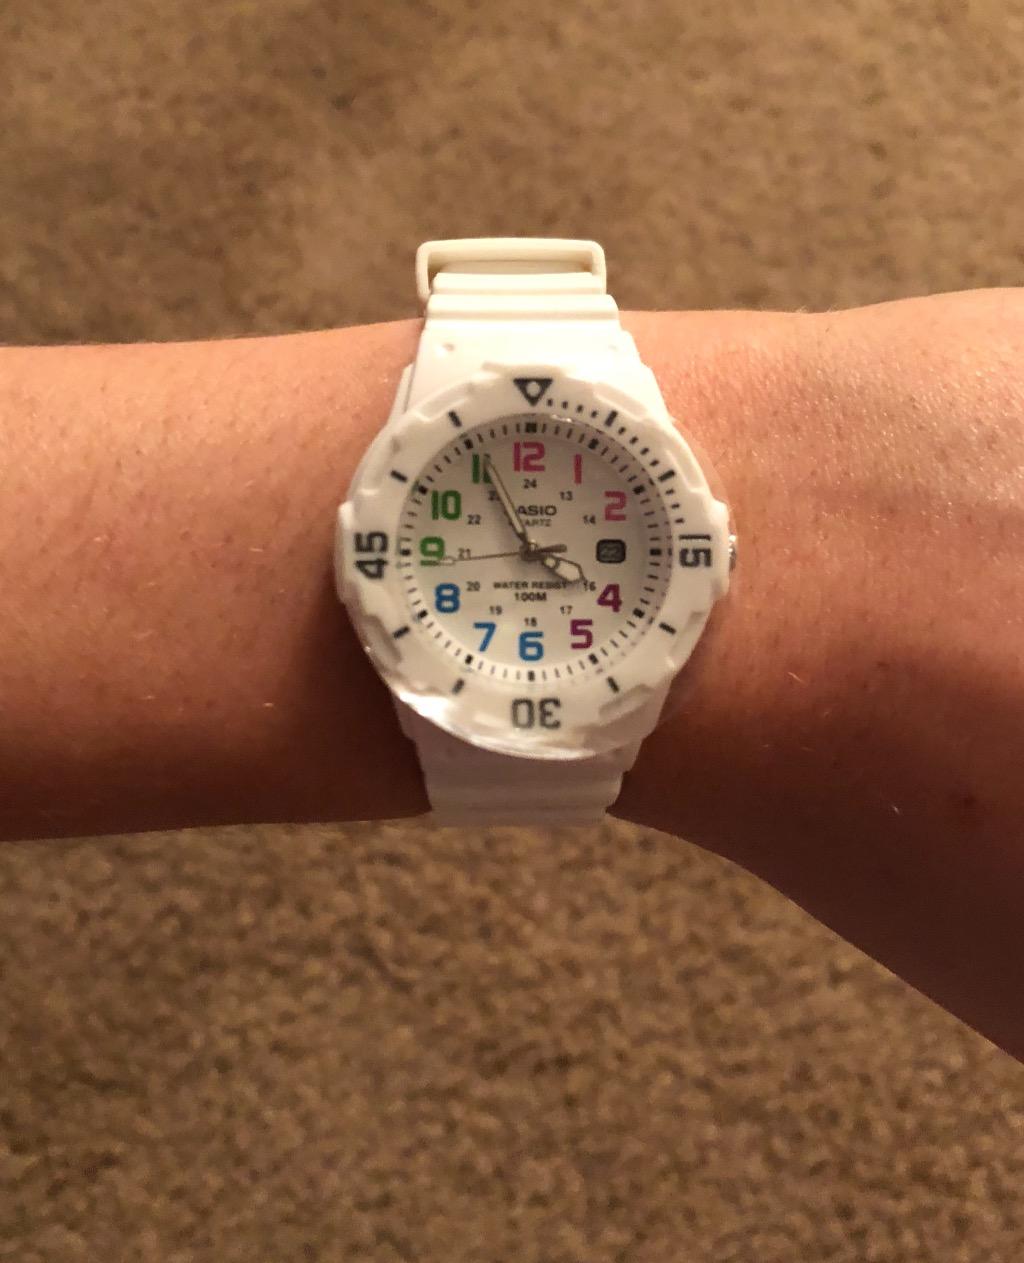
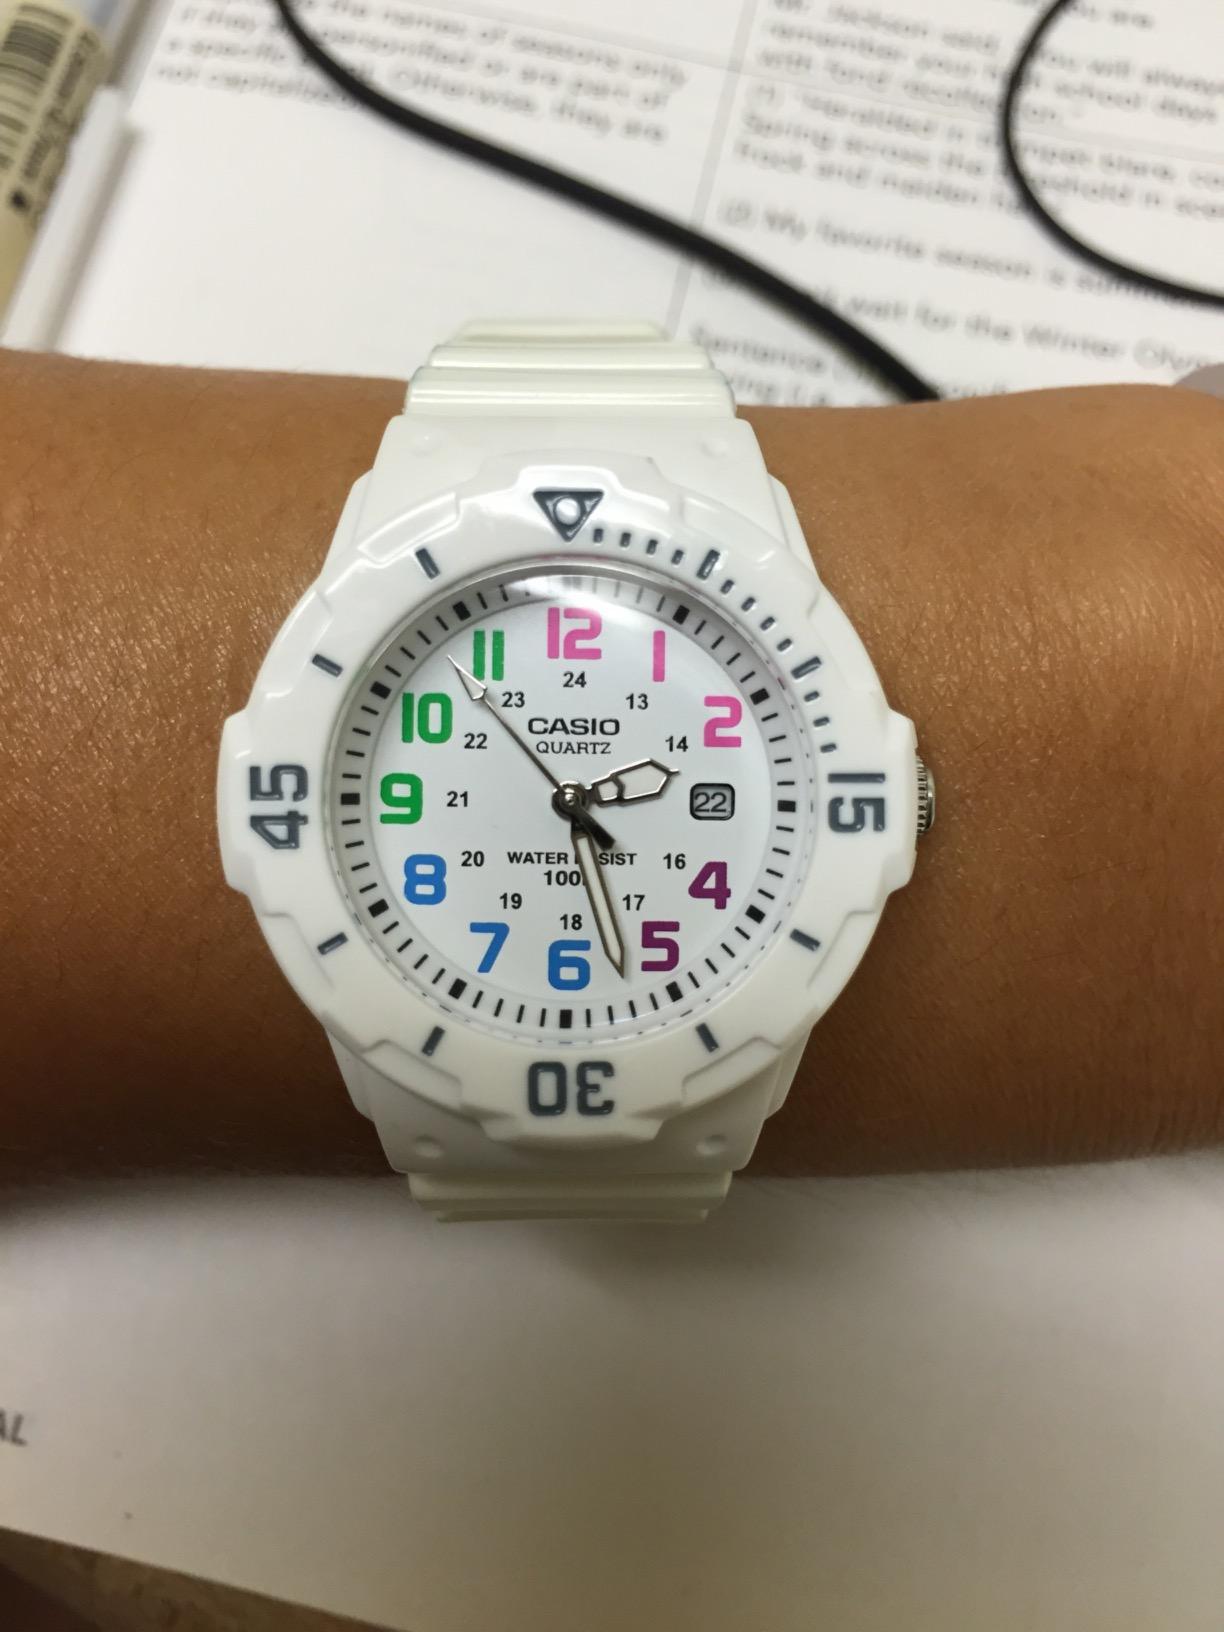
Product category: accessories_watch
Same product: yes